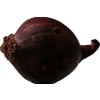
Label: red_onion